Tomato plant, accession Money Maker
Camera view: horizontal (90 deg, fisheye); turntable rotation: 270 degrees
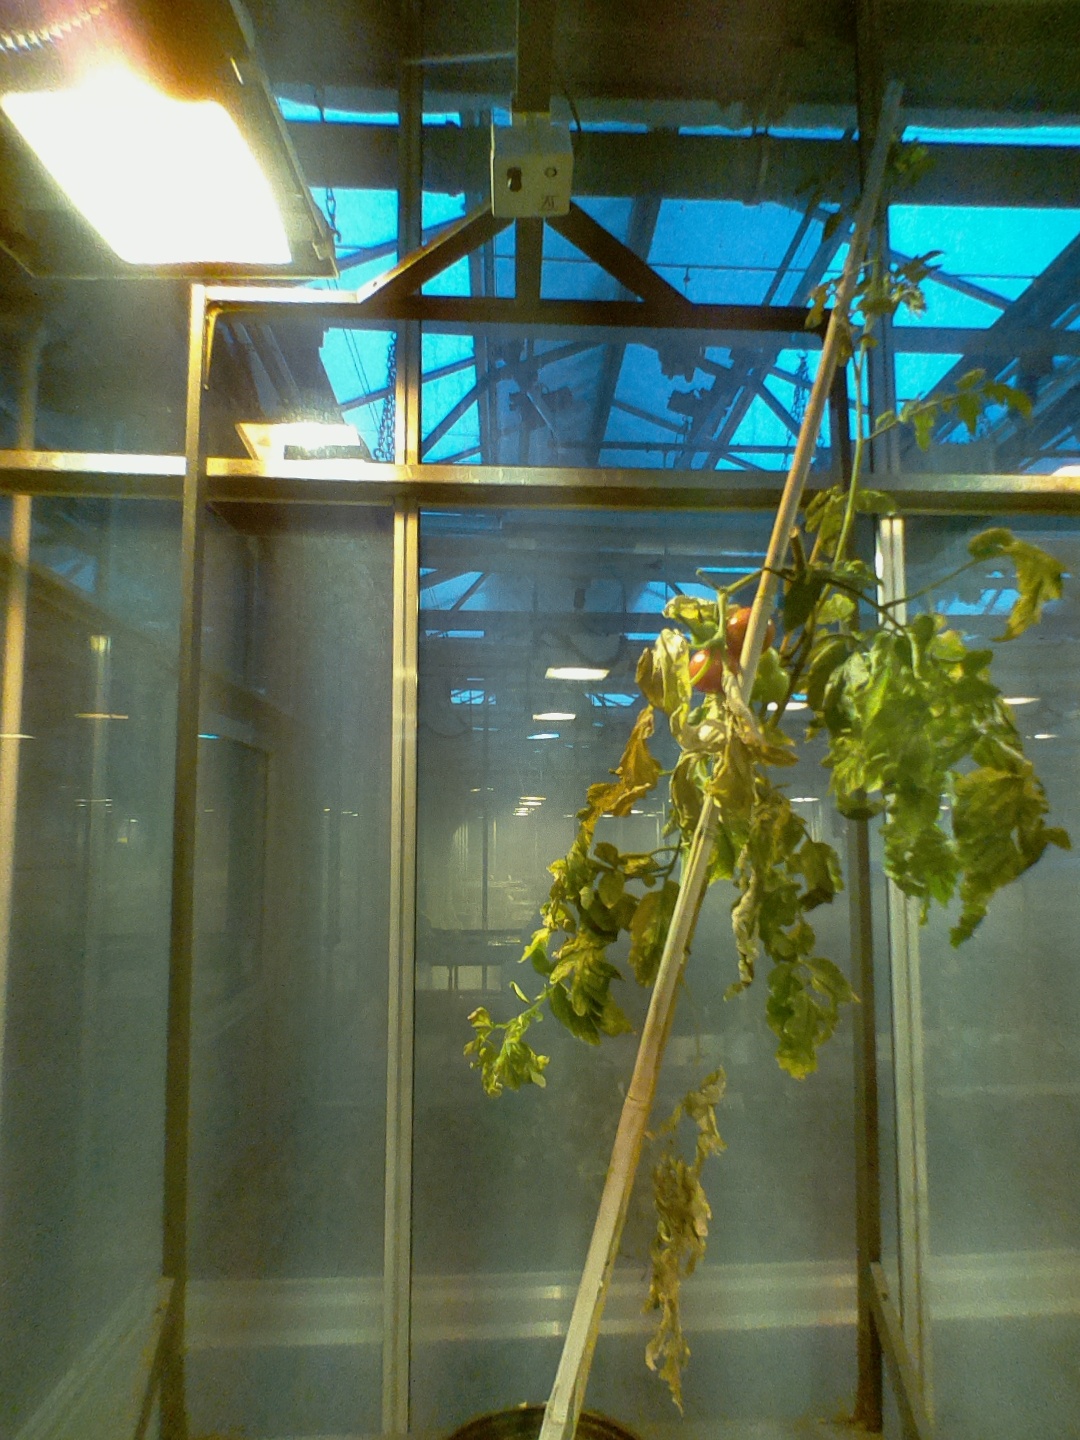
BBCH growth stage 83: 30%-40% of fruits show typical fully ripe color